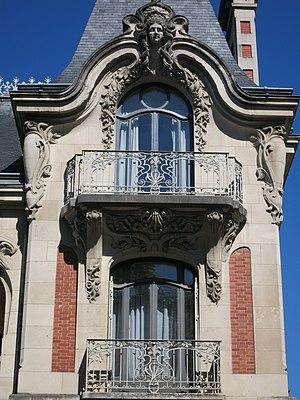
La villa Viardot est une maison de maître située à Troyes et construite en 1908 par l'architecte Gaston Viardot, dans le style Art nouveau floral.